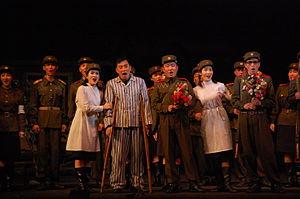
L'opéra révolutionnaire coréen est la forme traditionnelle de l'opéra révolutionnaire présent en Corée du Nord et basé sur celui de la Chine durant la révolution culturelle. Il se caractérise par un style très mélodramatique et les thèmes récurrents du nationalisme coréen et de la glorification du socialisme, de la dynastie Kim, et de la classe ouvrière, ainsi que sur les thèmes du réalisme socialiste en général. Les compositeurs de l'opéra révolutionnaire nord-coréen sont employés par le gouvernement de la Corée du Nord et ses principes fondamentaux suivent les indications de Kim Jong-Il citées dans son discours Sur l'art de l'opéra.
Cet article se consacre à la description de la culture en Corée du Nord.